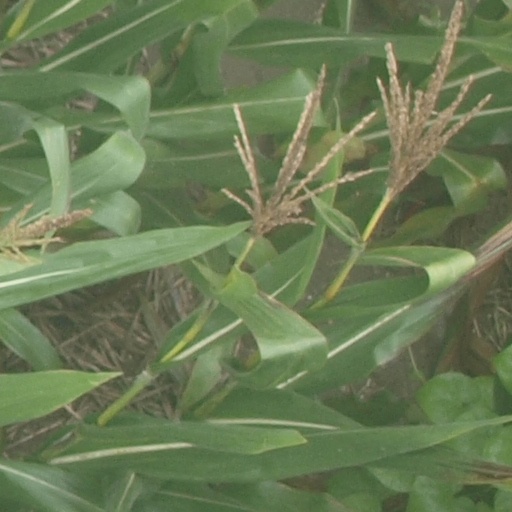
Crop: maize; corn